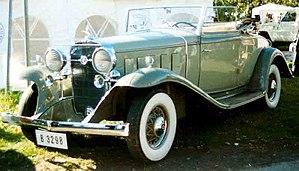
LaSalle est une « marque compagne » de Cadillac créée en 1927 par le constructeur américain General Motors pour combler le vide existant entre les gammes Buick et Cadillac.